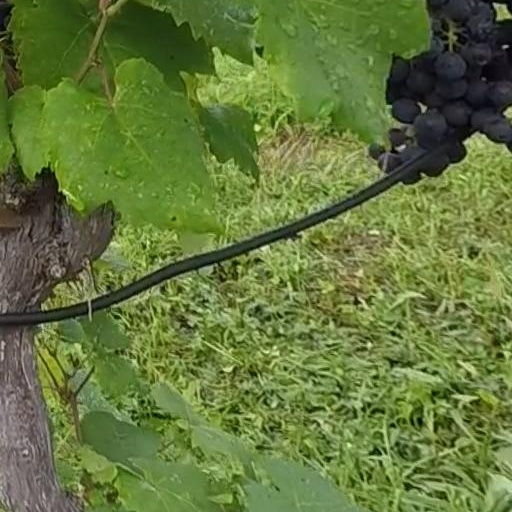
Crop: grape